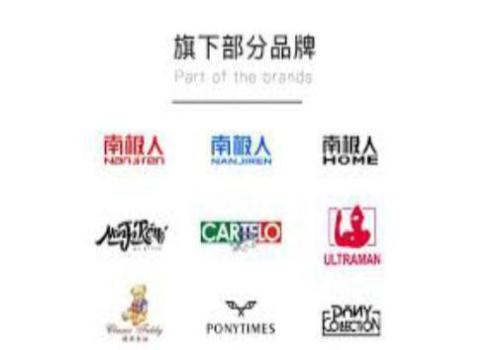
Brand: nanjiren
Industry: Clothes